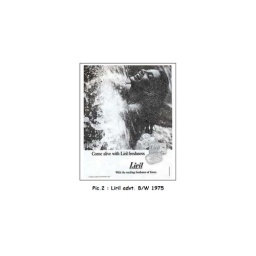
first black & white ad in newspaper